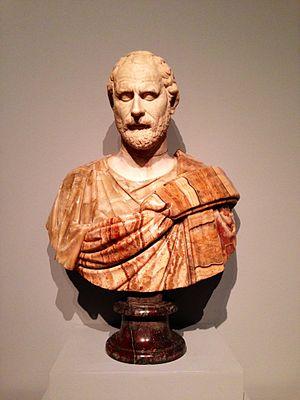
Buste de Démosthène, I-IIe siècle après J.-C., marbre blanc, onyx, marbre noir, musée des Beaux-Arts de Tours.
Le musée des Beaux-Arts de Tours est installé dans l'ancien palais épiscopal de la ville, proche de la cathédrale dans le Vieux-Tours.
L'atticisme est un courant de la rhétorique grecque, revendiqué comme tel dans le premier quart du Iᵉʳ siècle av. J.-C.. Ce courant est particulièrement marqué par des tournures et expressions caractéristiques d'une langue littéraire, fine et épurée, se voulant proche de celle des orateurs et des artistes du Vᵉ siècle av. J.-C. L'atticisme s'oppose ainsi d'une part à l'asianisme, dont il est la réaction, d'autre part au grec parlé de l'époque, qui pour sa part a poursuivi simultanément son évolution vers la koinè.